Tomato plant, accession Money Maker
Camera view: tilt-top (135 deg); turntable rotation: 30 degrees
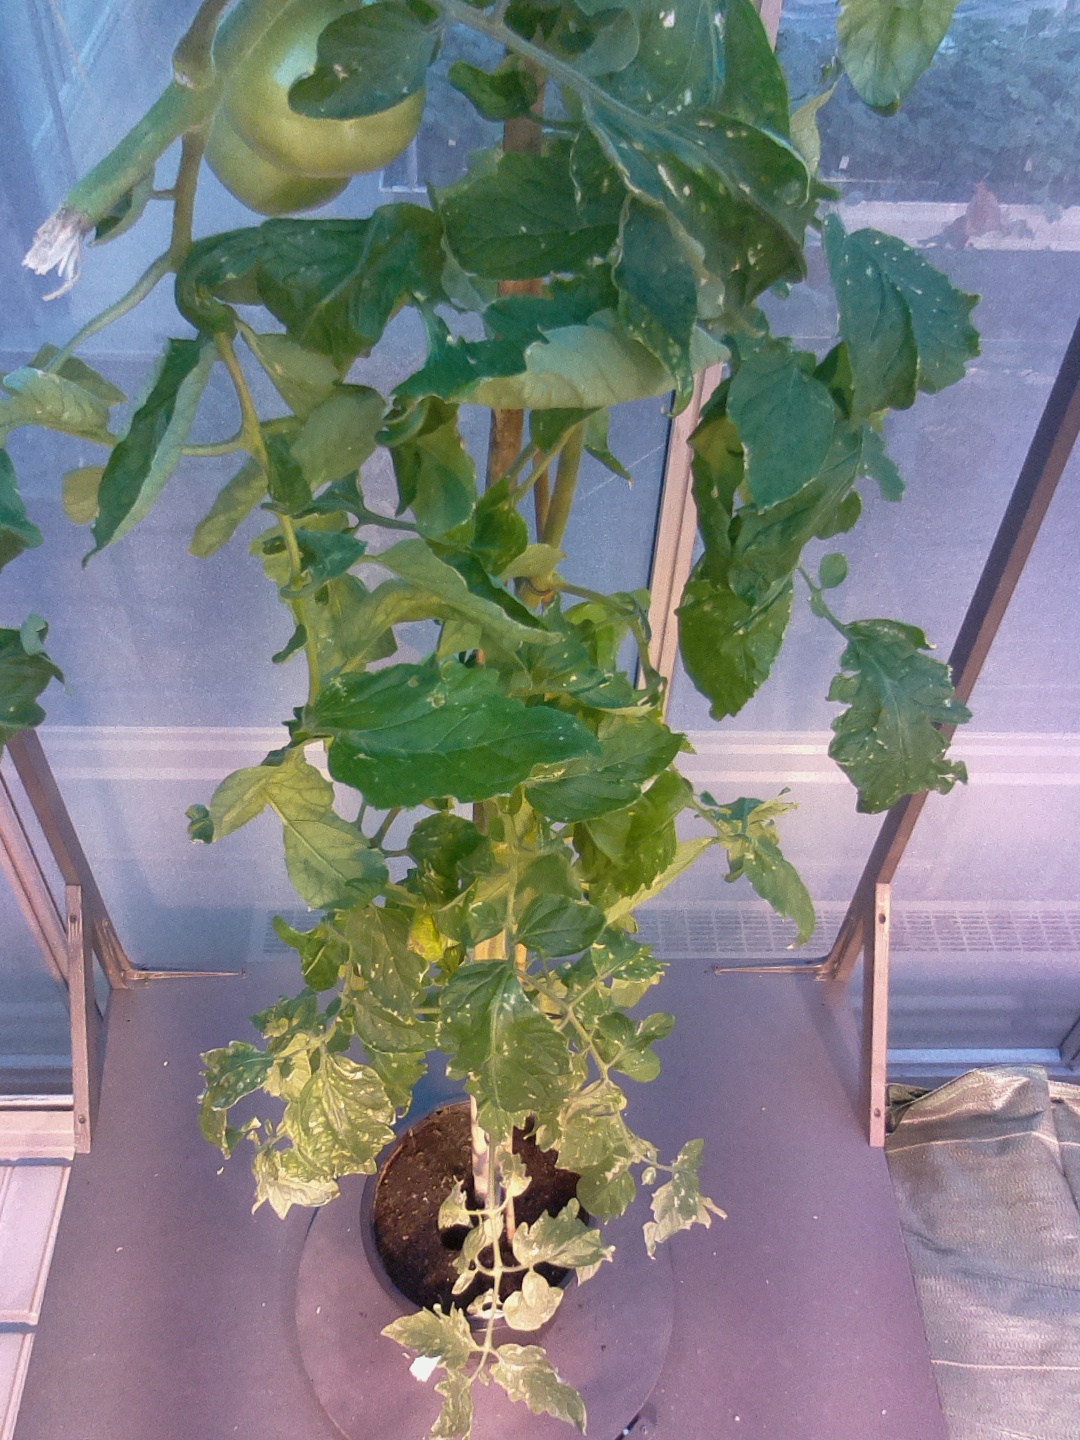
BBCH growth stage 79: 90% -100% of final fruit size